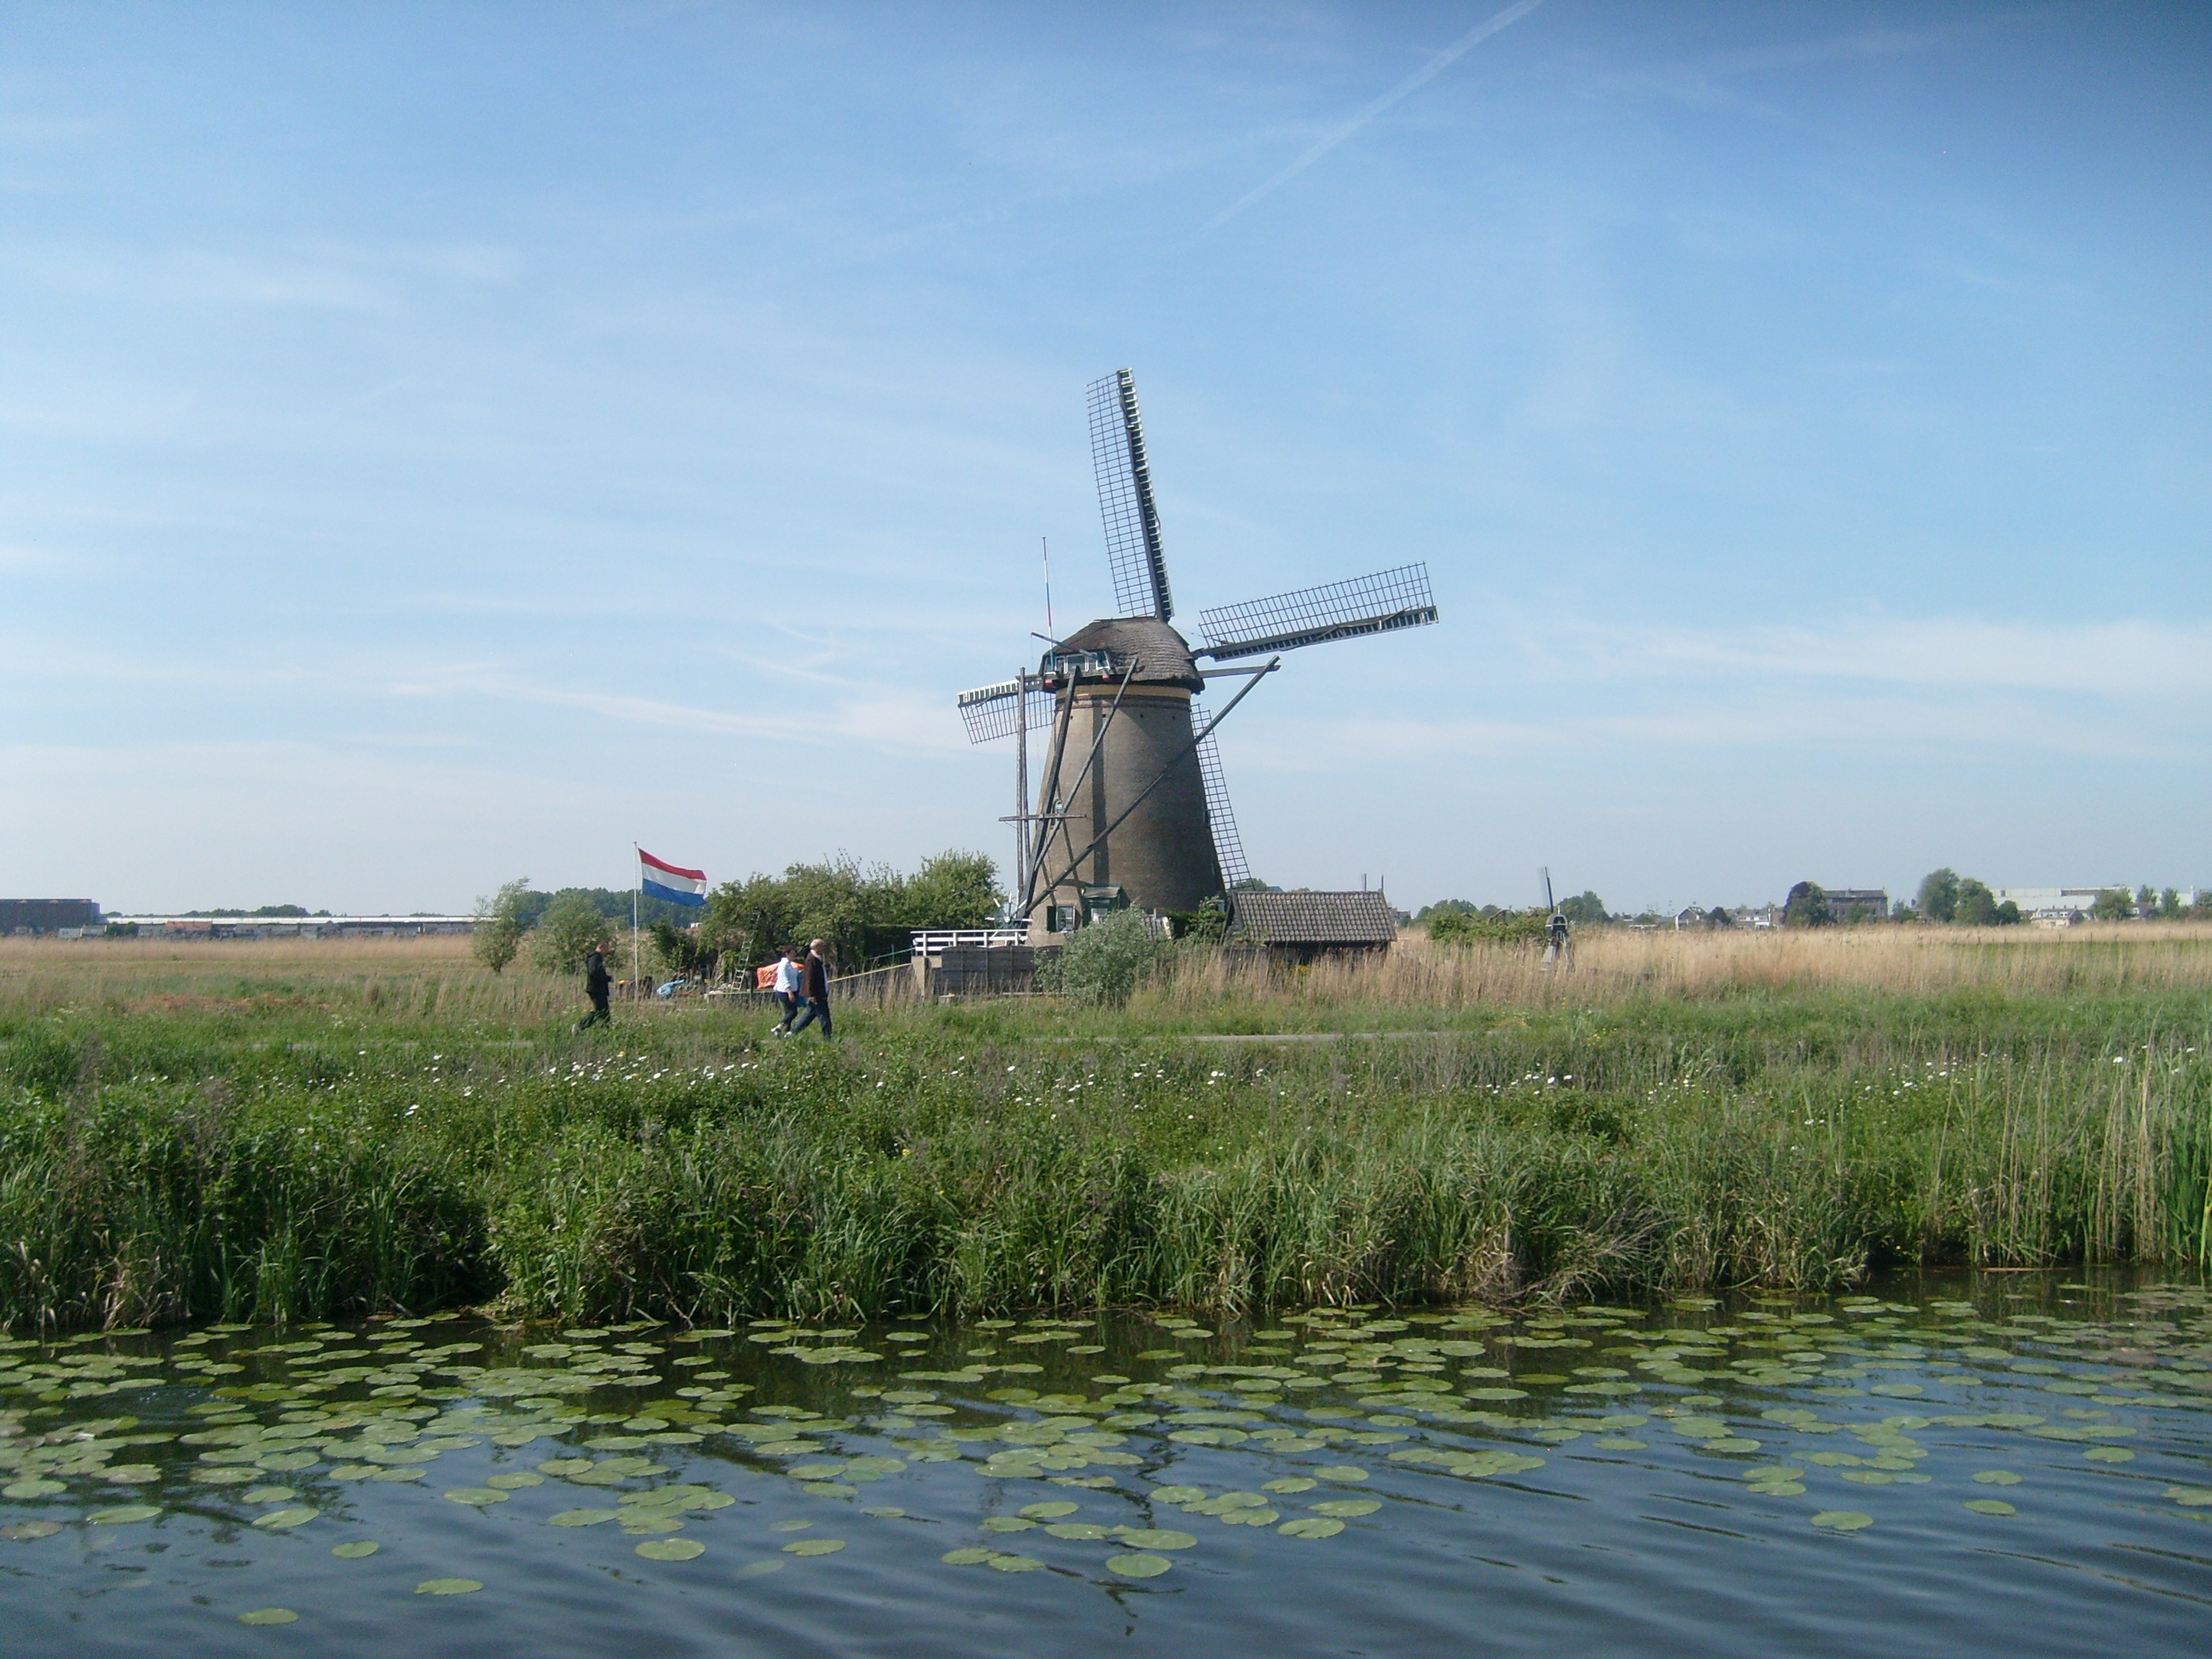
prairie, windmill, wind, building, vehicle, machine, plain, holland, mill, polder, wetland, kinderdijk